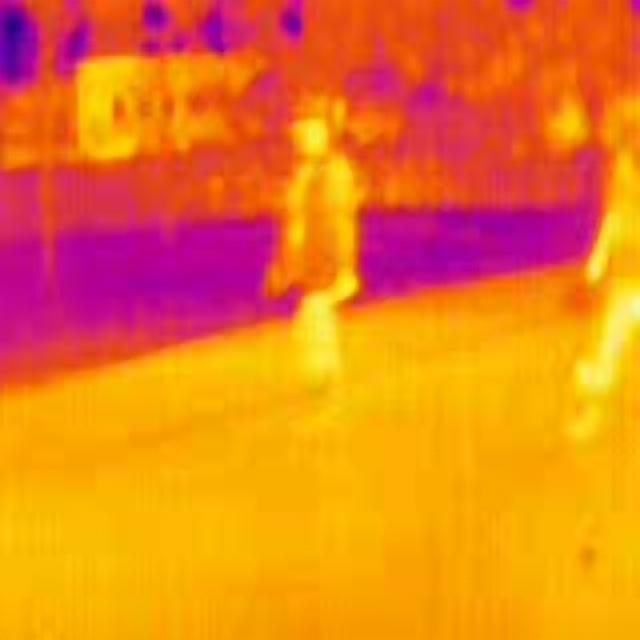
Detected objects:
label: person
label: person